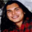
Label: man